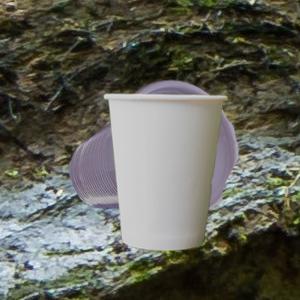
Label: cups